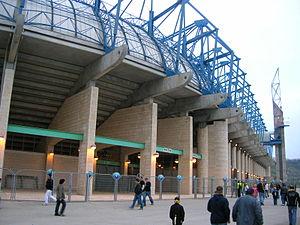
Le stade Teddy est un stade de football basé à Jérusalem, en Israel. Il porte le nom de l'ancien maire de la ville, Teddy Kollek qui été en poste à l'époque de sa construction et a été l'un des défenseurs du projet. Trois équipes de football utilisent actuellement le stade, le Beitar Jérusalem, l'Hapoël Jérusalem et l'Hapoël Katamon Jérusalem.